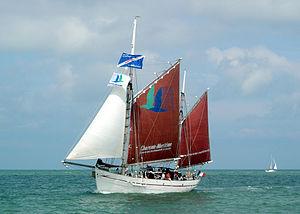
La quatrième édition des Fêtes maritimes de Brest a eu lieu du 10 juillet 2004 au 16 juillet 2004.
Le Notre Dame des Flots est un ketch en bois, construit en 1942 pour la pêche en mer du Nord.
Le label « Bateau d'intérêt patrimonial » est décerné en France, par une commission de l'association "Patrimoine maritime et fluvial". Des arrêtés ministériels portent labellisation et exonération du droit annuel de francisation et de navigation des bateaux d’intérêt patrimonial.